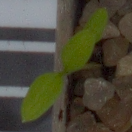
Label: common_chickweed